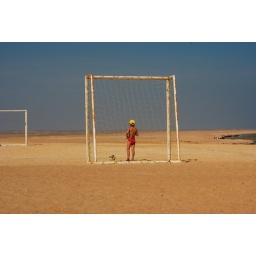
the boy stay near goal on the beach in the afternoon.